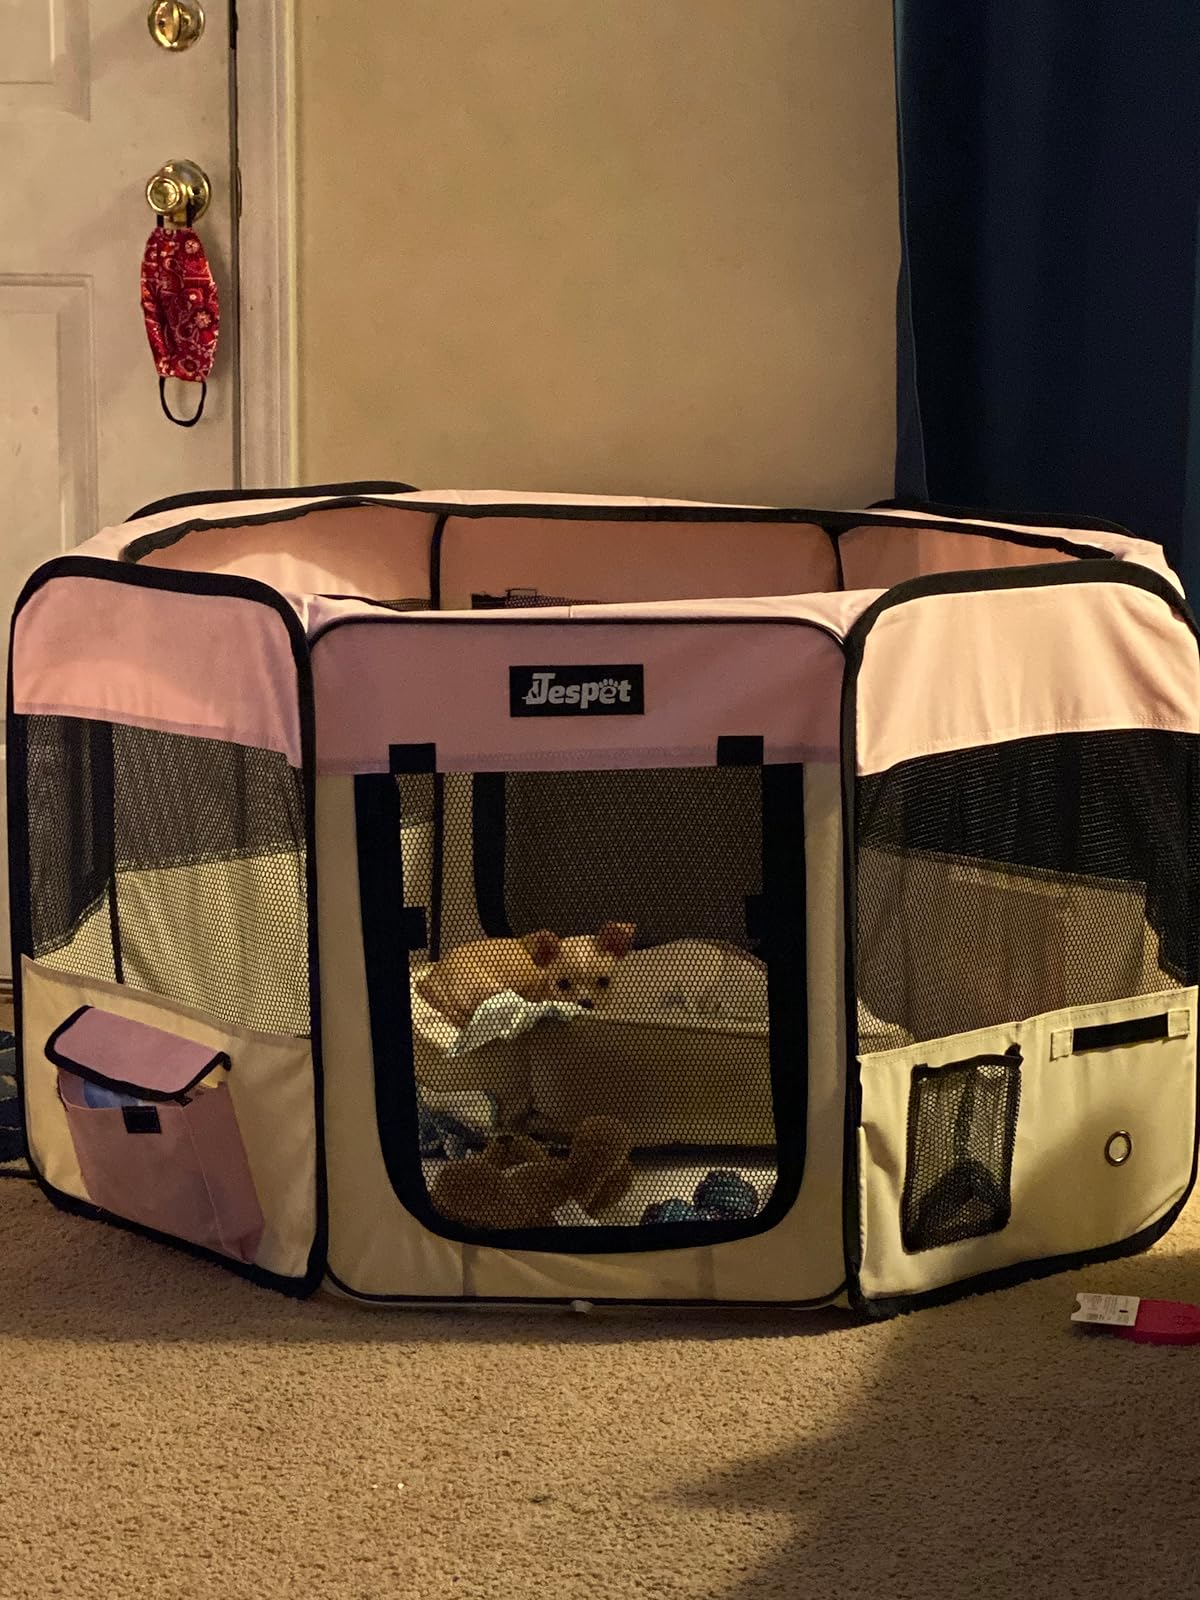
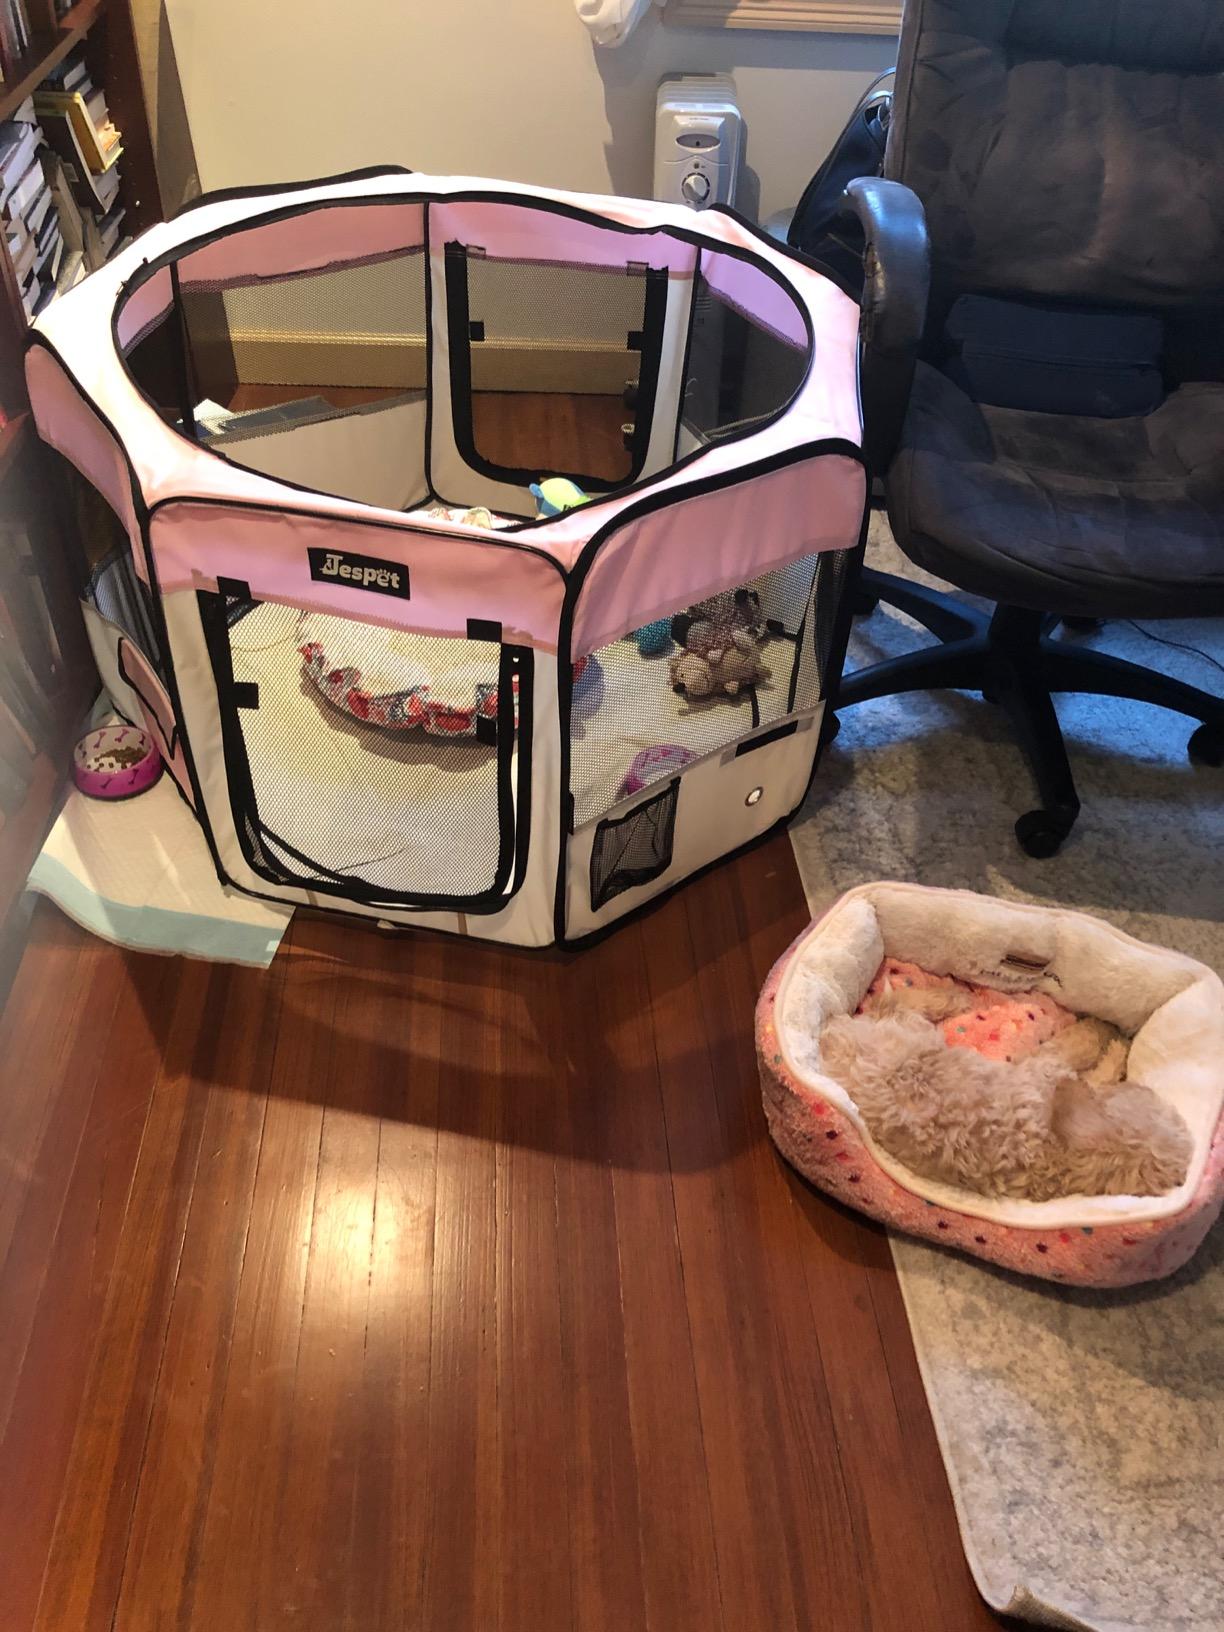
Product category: items_kennel
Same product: yes